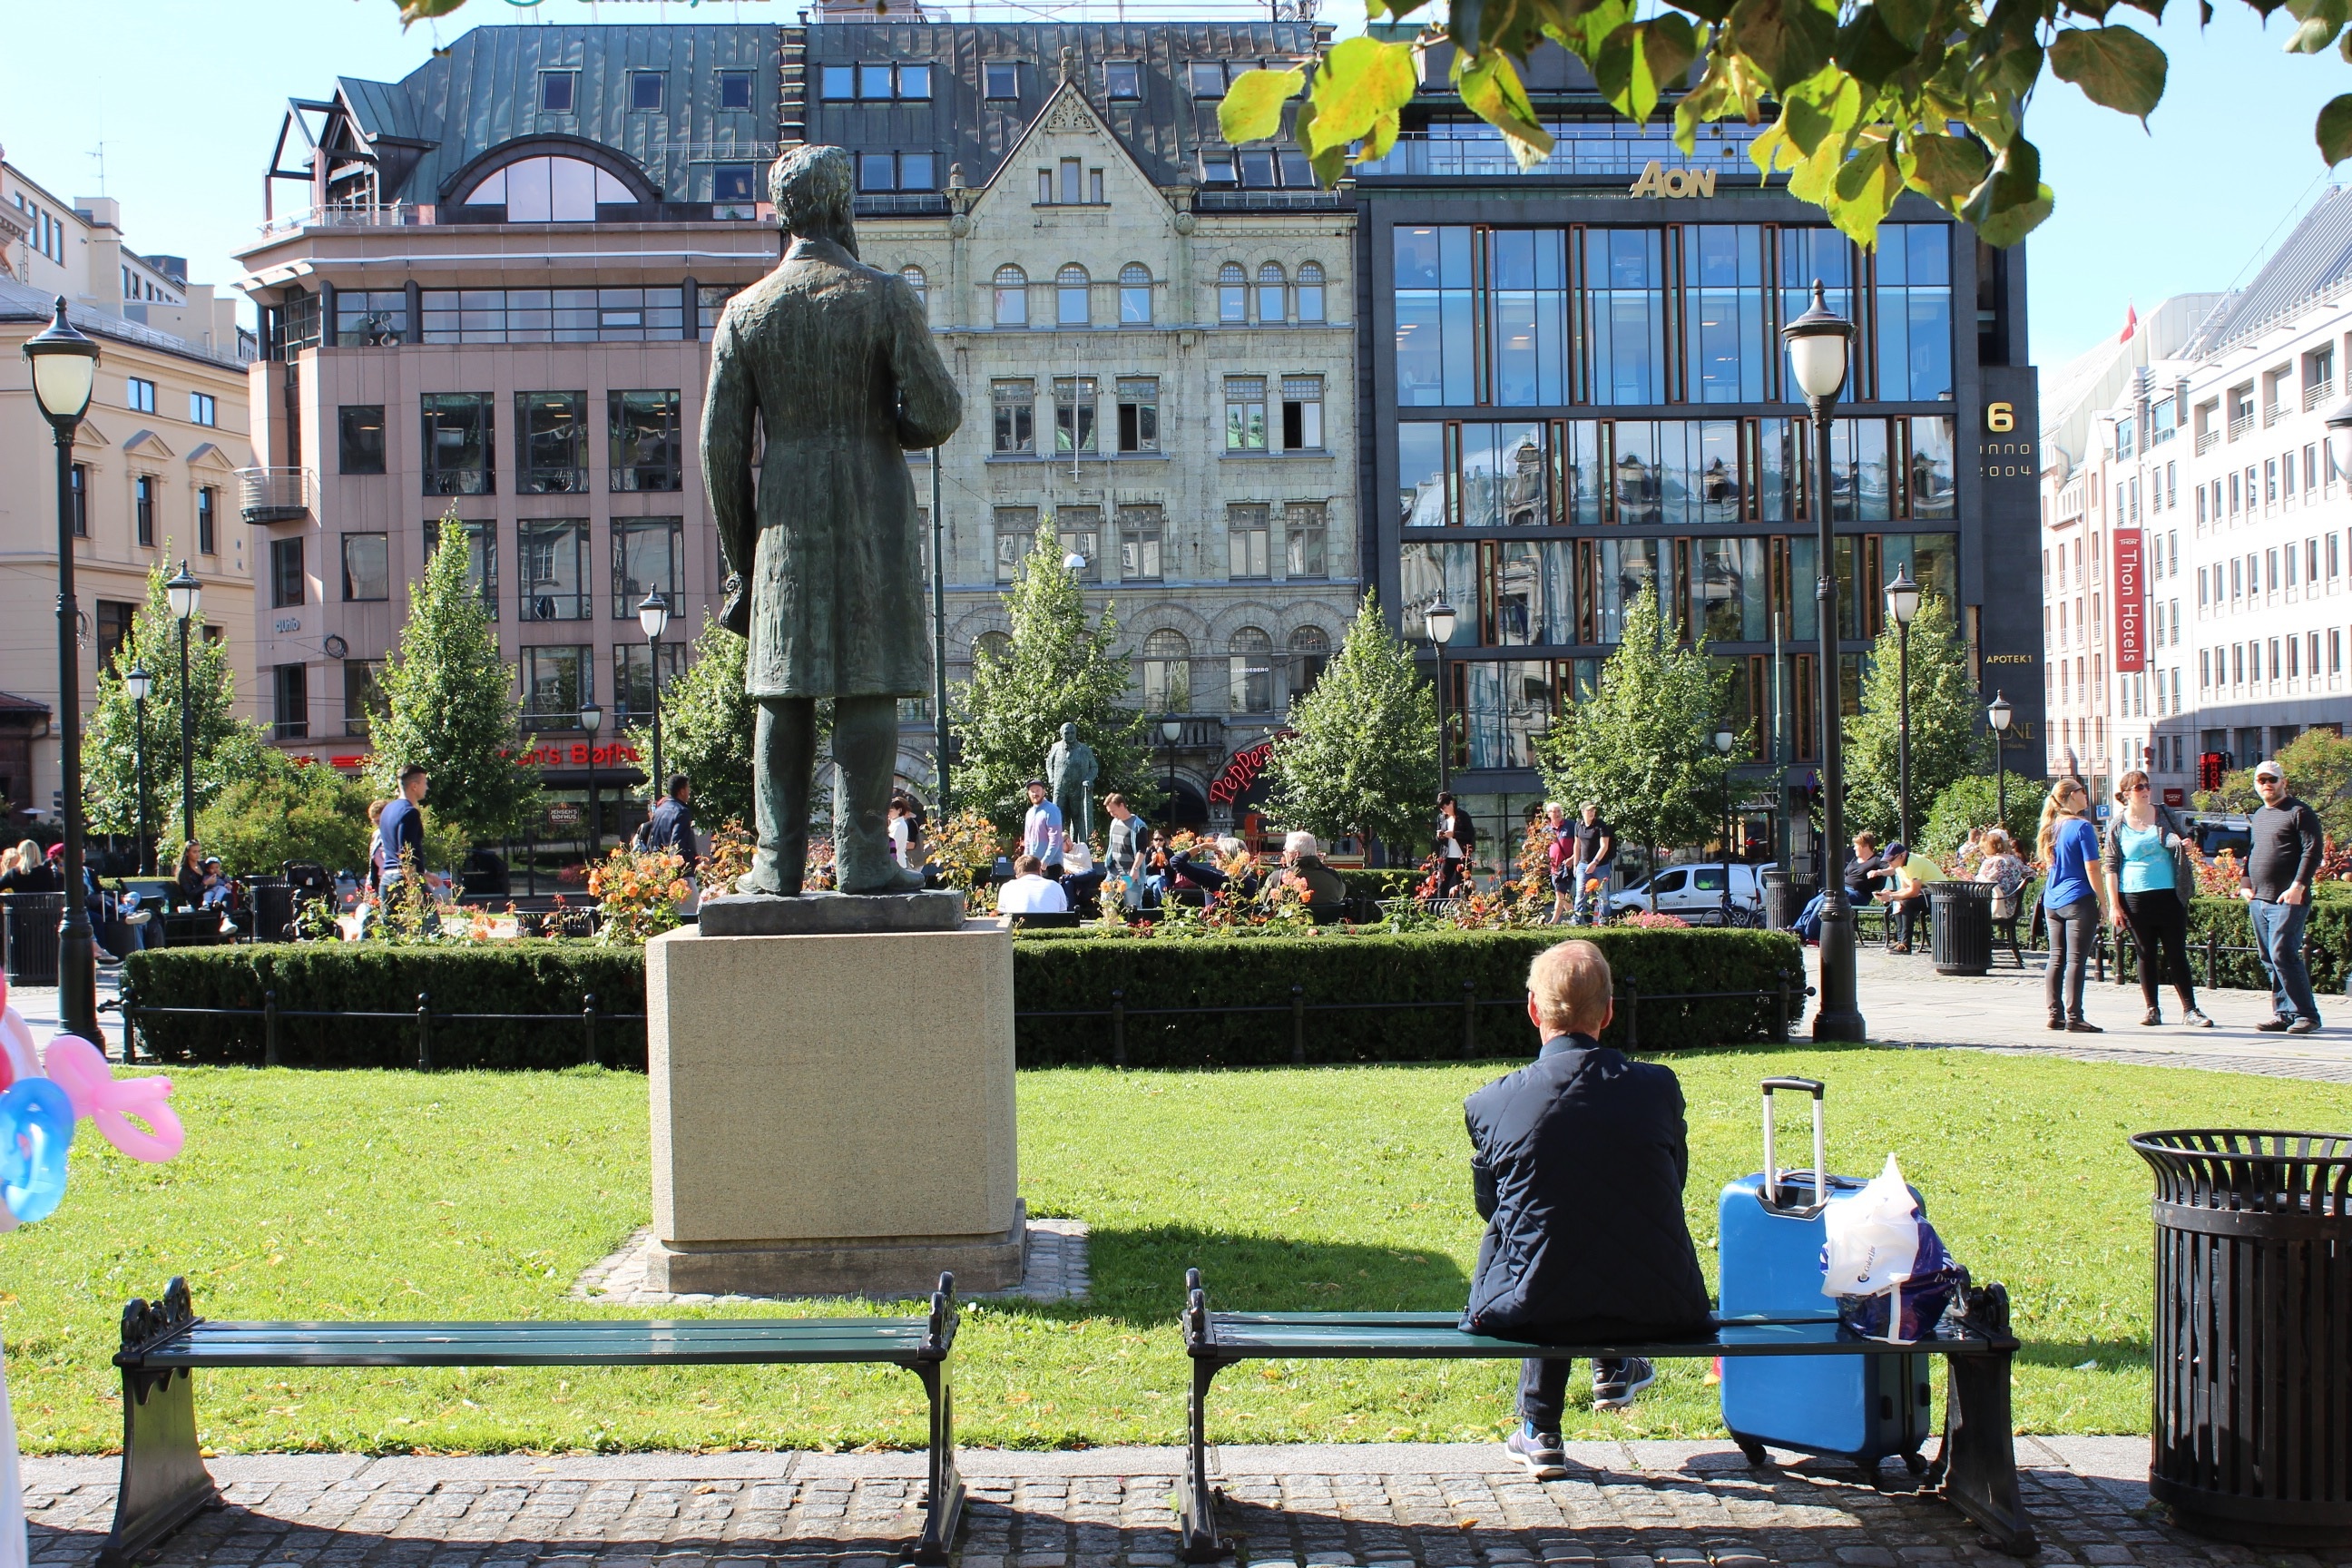
pedestrian, monument, downtown, green, sitting, plaza, park, garden, sculpture, memorial, bank, town square, backs, norway, oslo